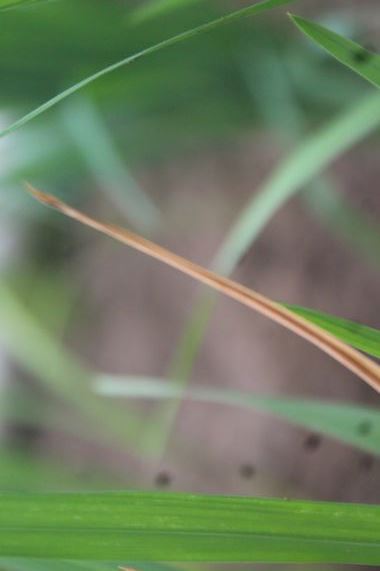
Disease: Tungro